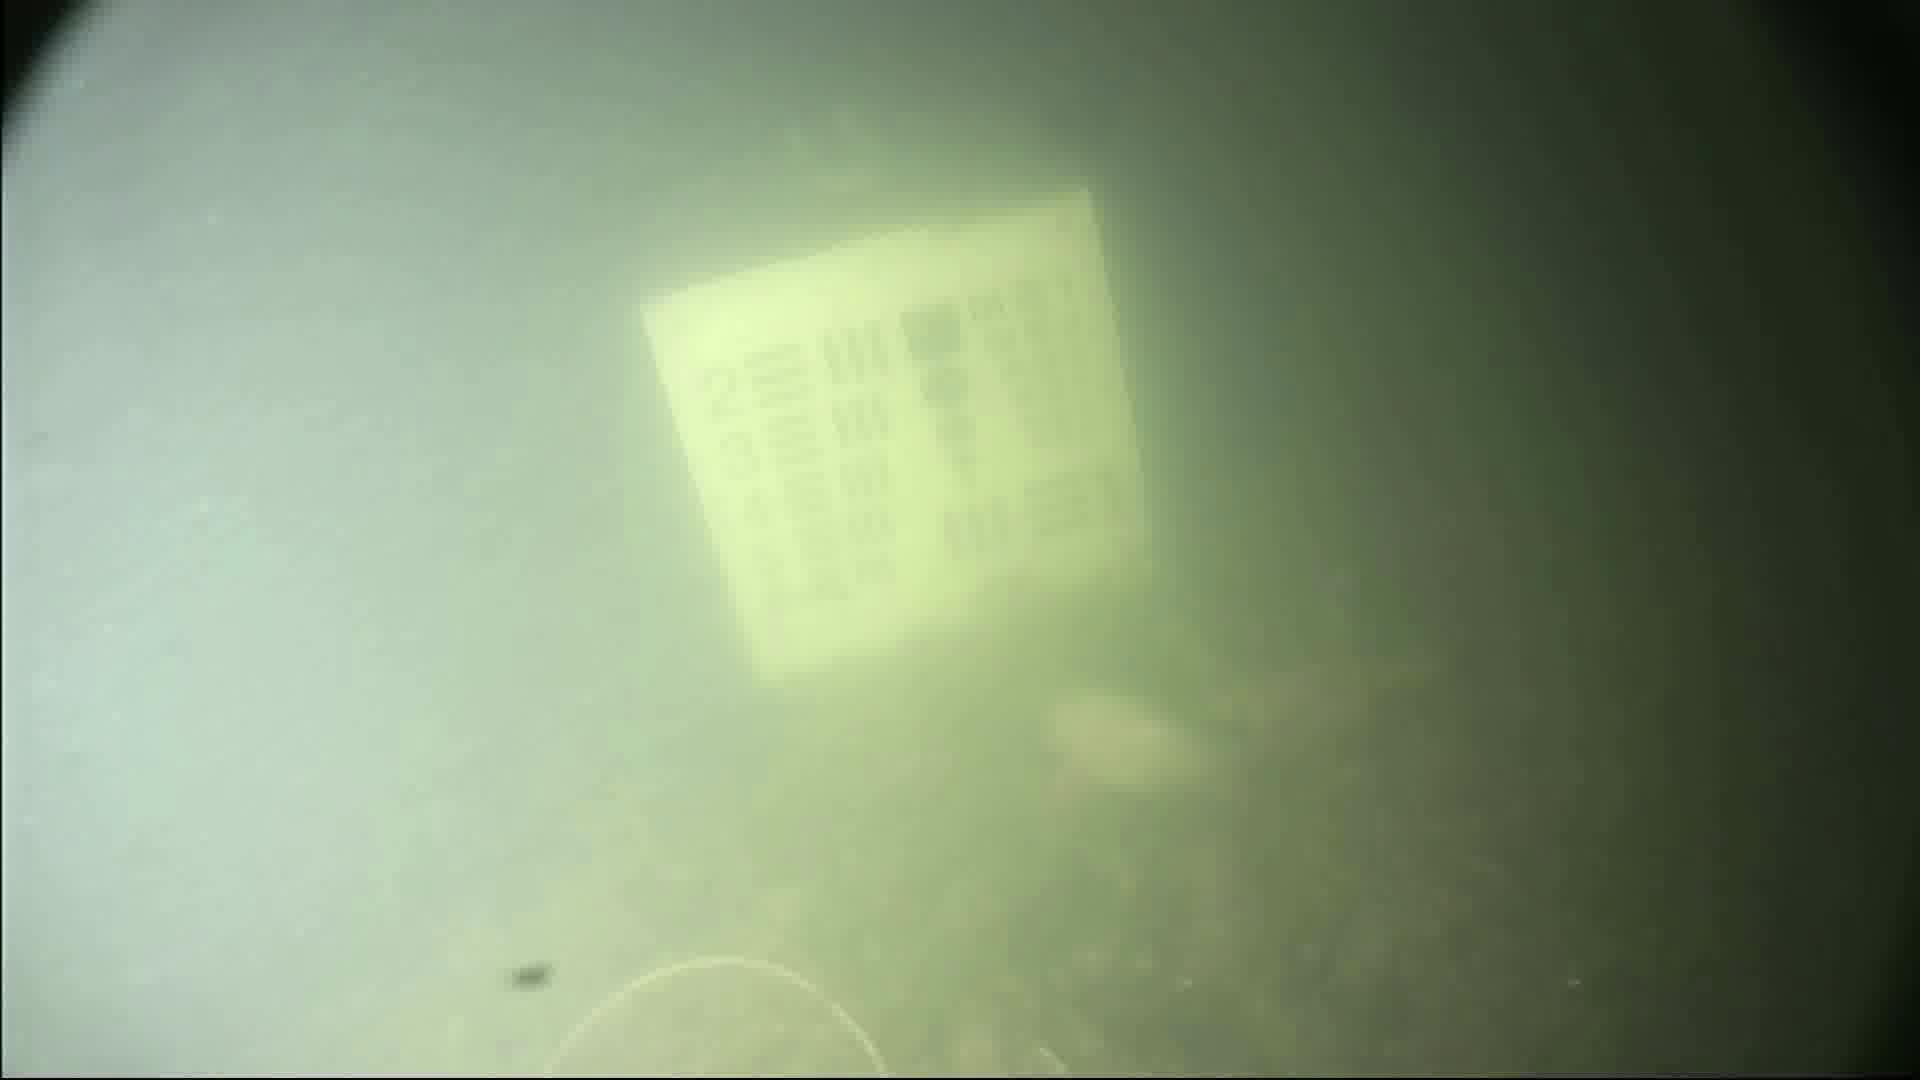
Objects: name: fish